Iraq War troop surge of 2007

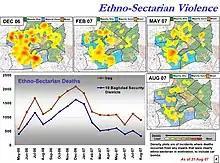
Success of the counterinsurgency strategy measured in decrease of ethno-sectarian violence.

In a nationally televised address on January 10, Bush stated "America will change our strategy to help the Iraqis carry out their campaign to put down sectarian violence and bring security to the people of Baghdad. This will require increasing American force levels. So I've committed more than 20,000 additional American troops to Iraq. The vast majority of them – five brigades – will be deployed to Baghdad".